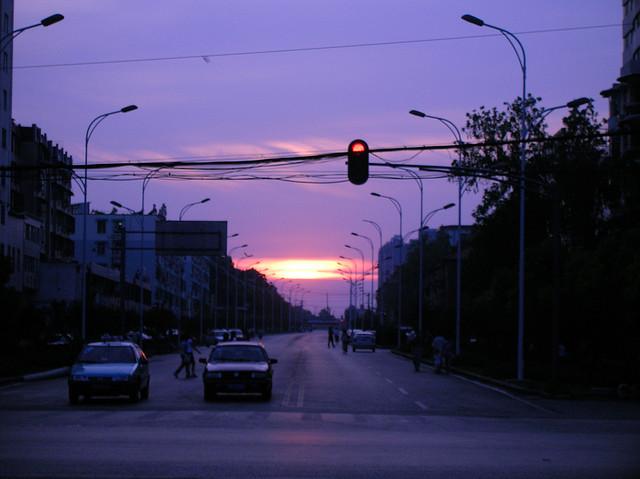
Cars are waiting at a red light during dusk.